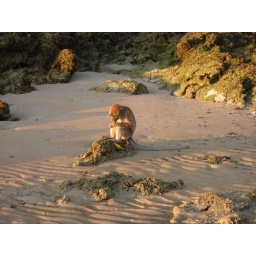
The monkeys which lived in the forest next to the beach